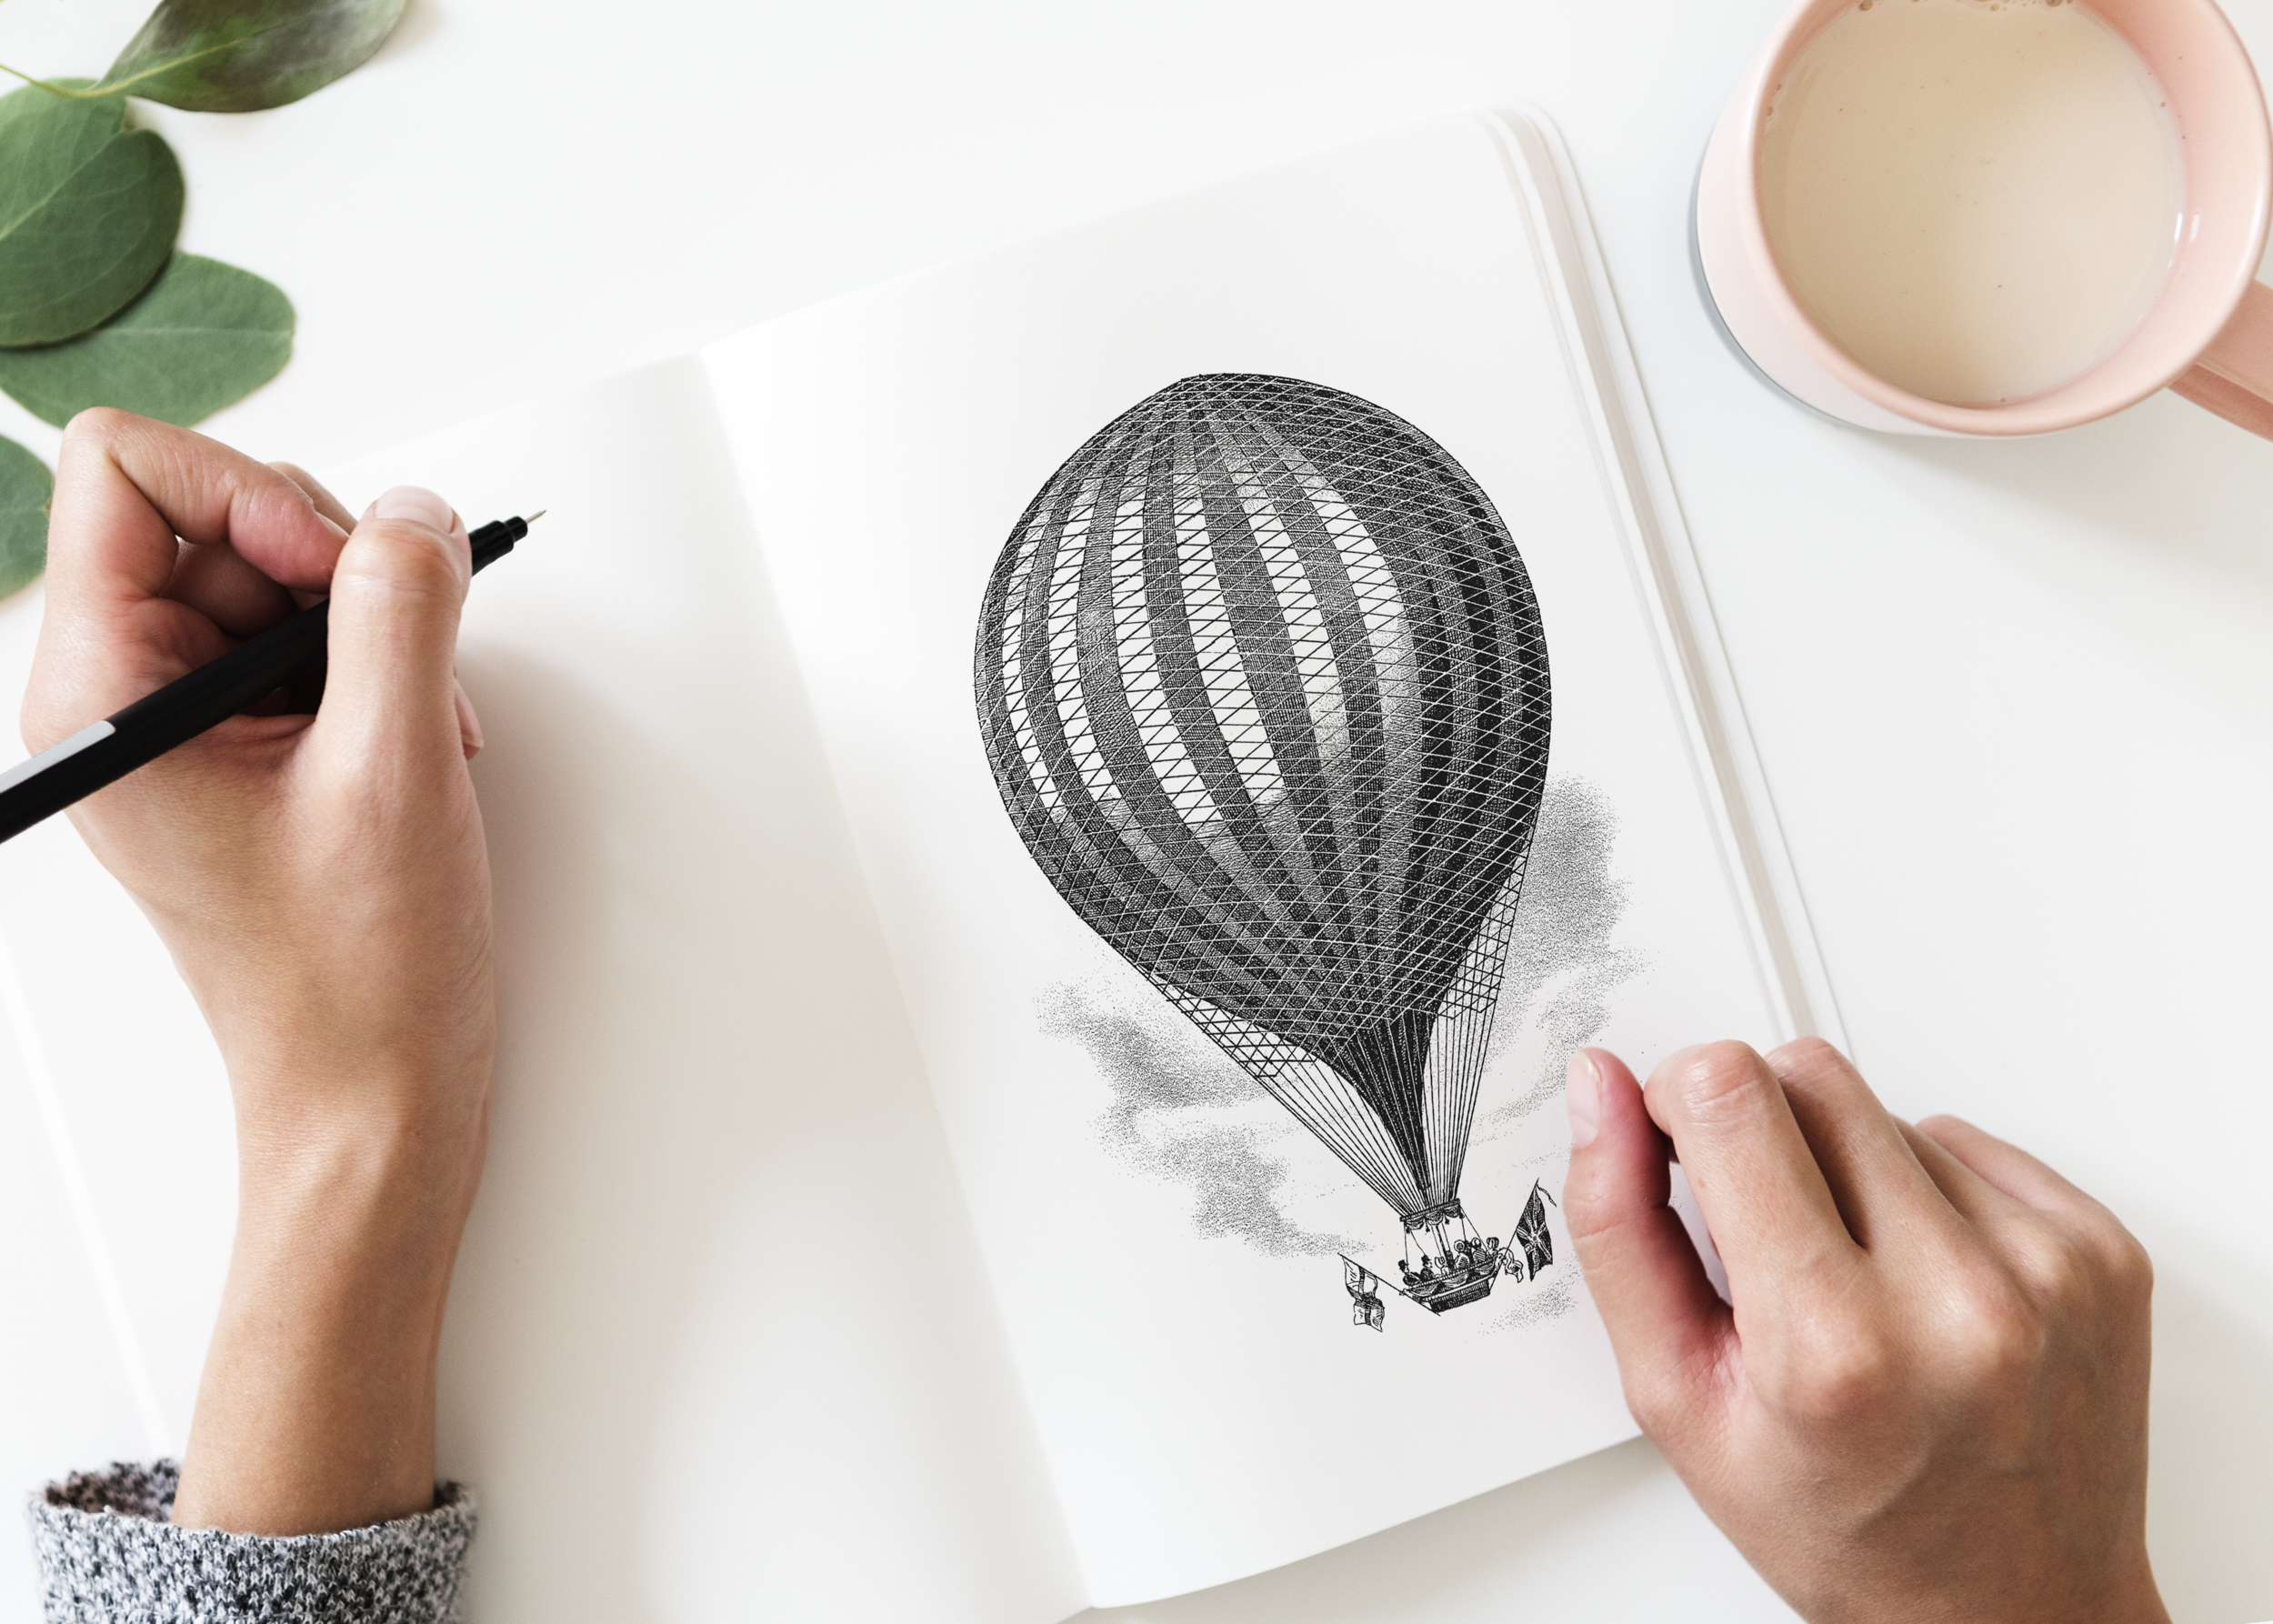
leaf, drawing, hot air balloon, feather, font, illustration, hand, plant, paper, sketch, fashion accessory, paper product, circle, tableware